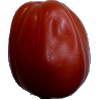
Label: tomato_heart